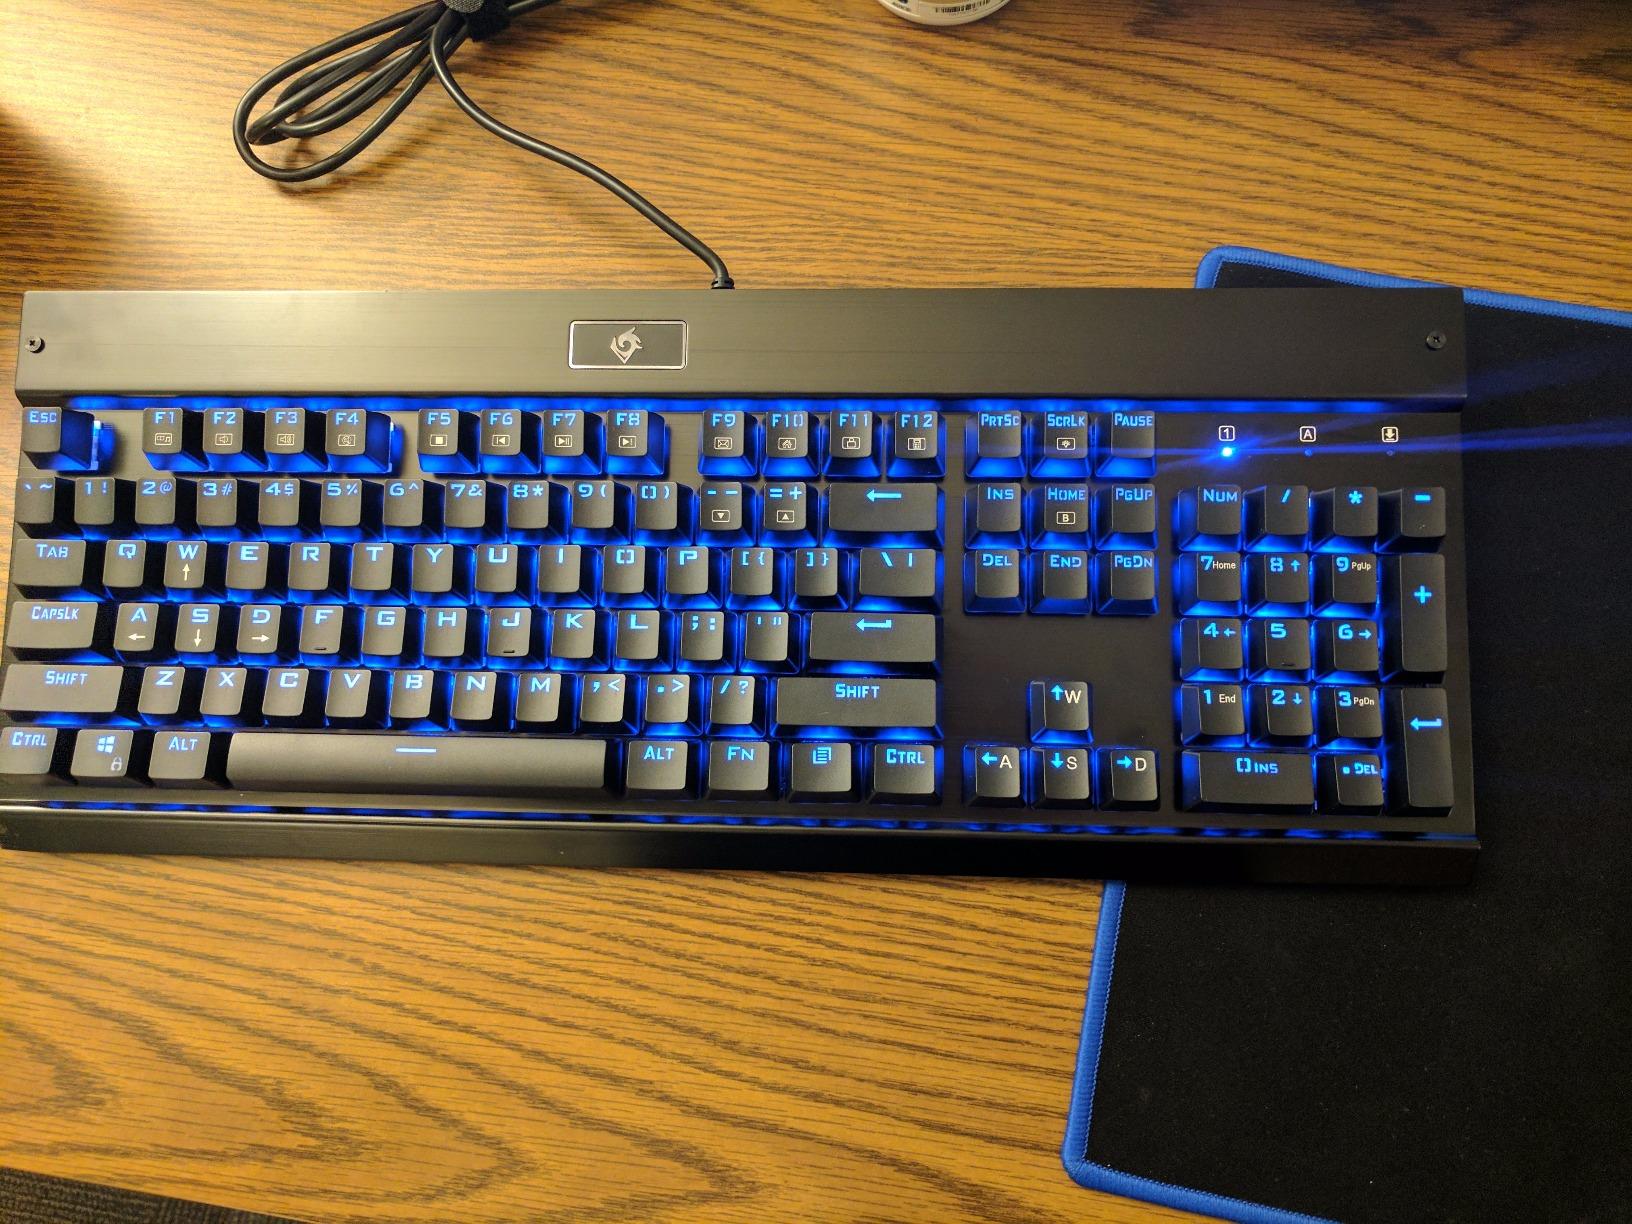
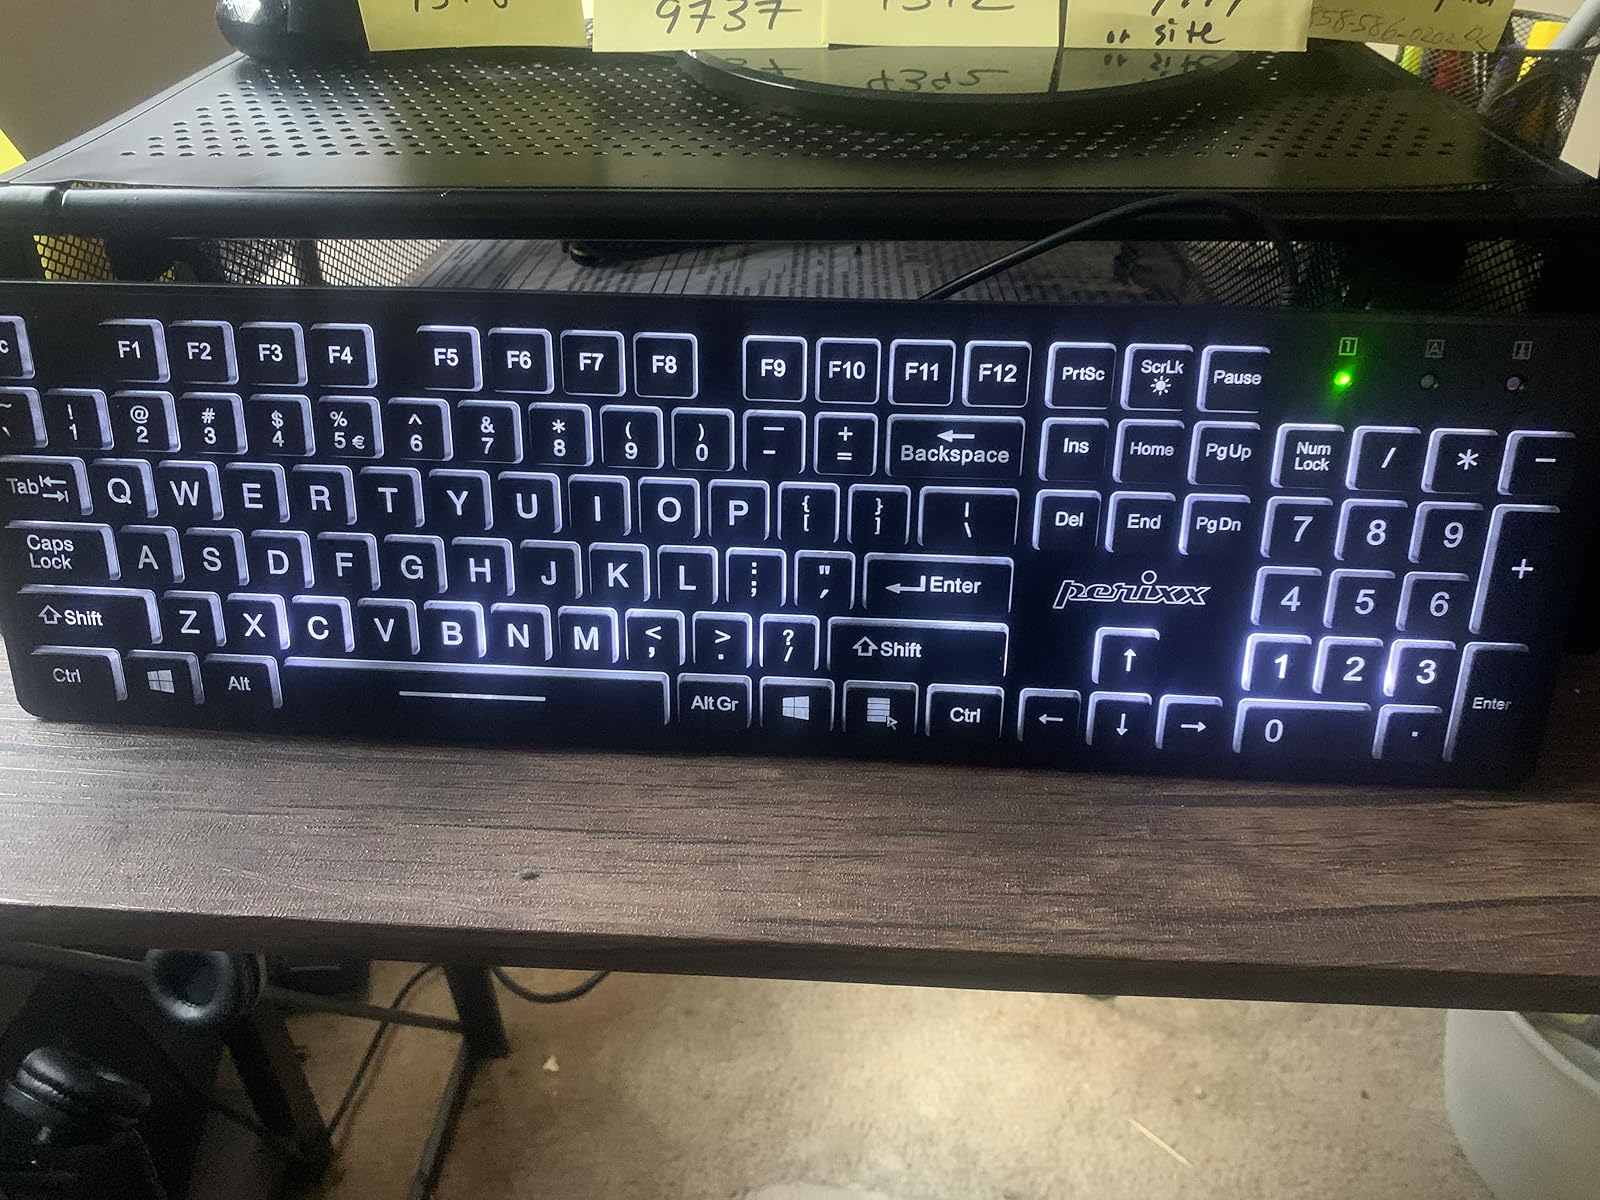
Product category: keyboard
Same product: no